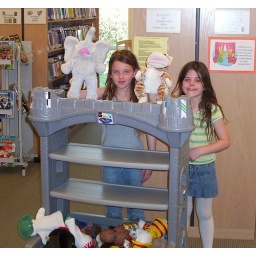
Two library users put on a puppet show using the puppet castle in the children's room at the Altoona Public Library.